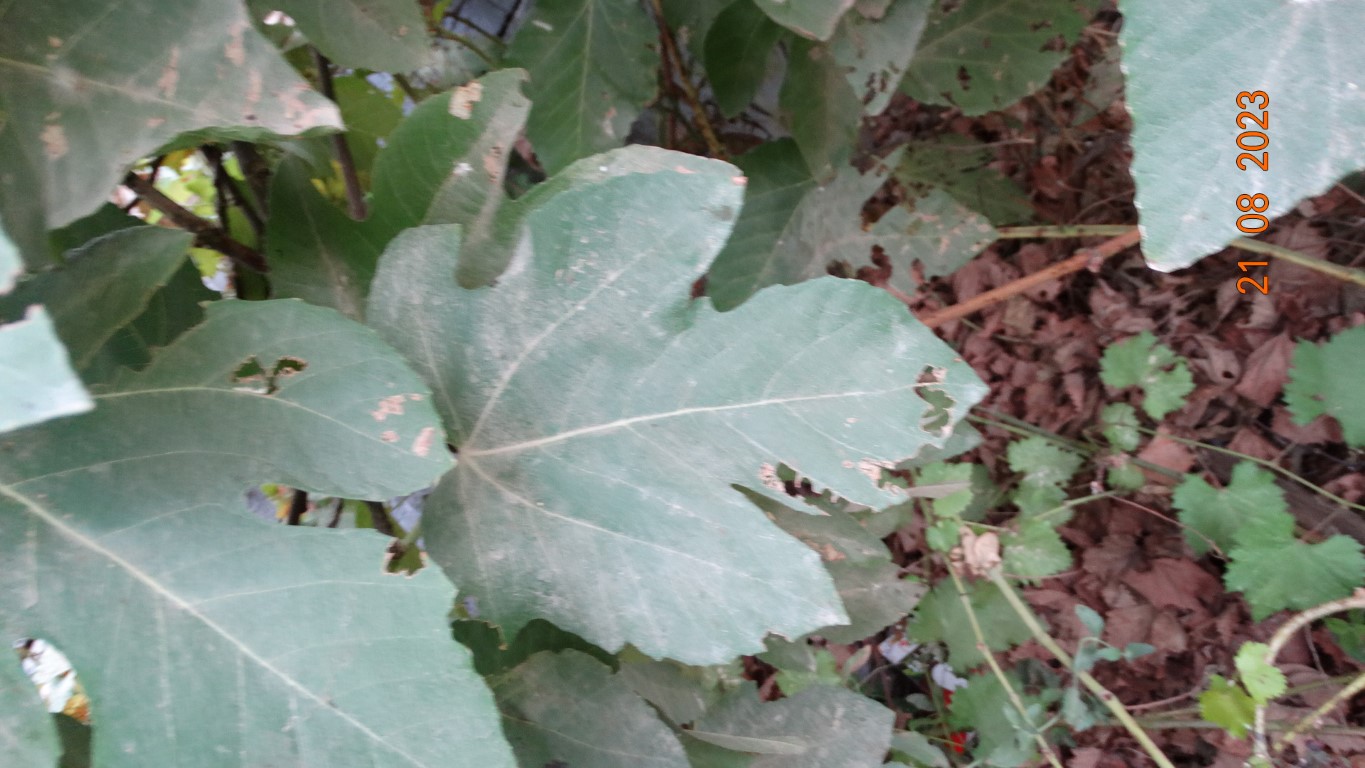
Label: infected